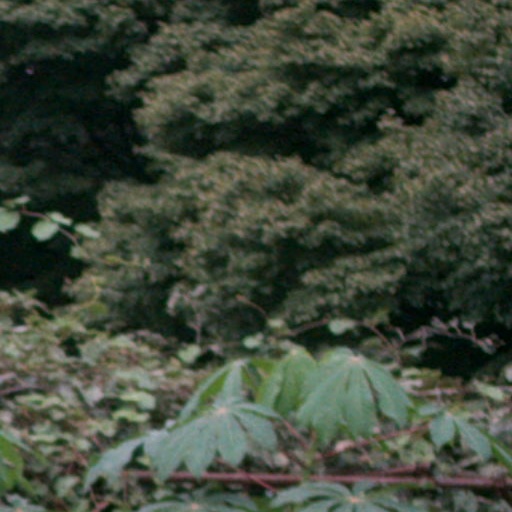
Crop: cassava